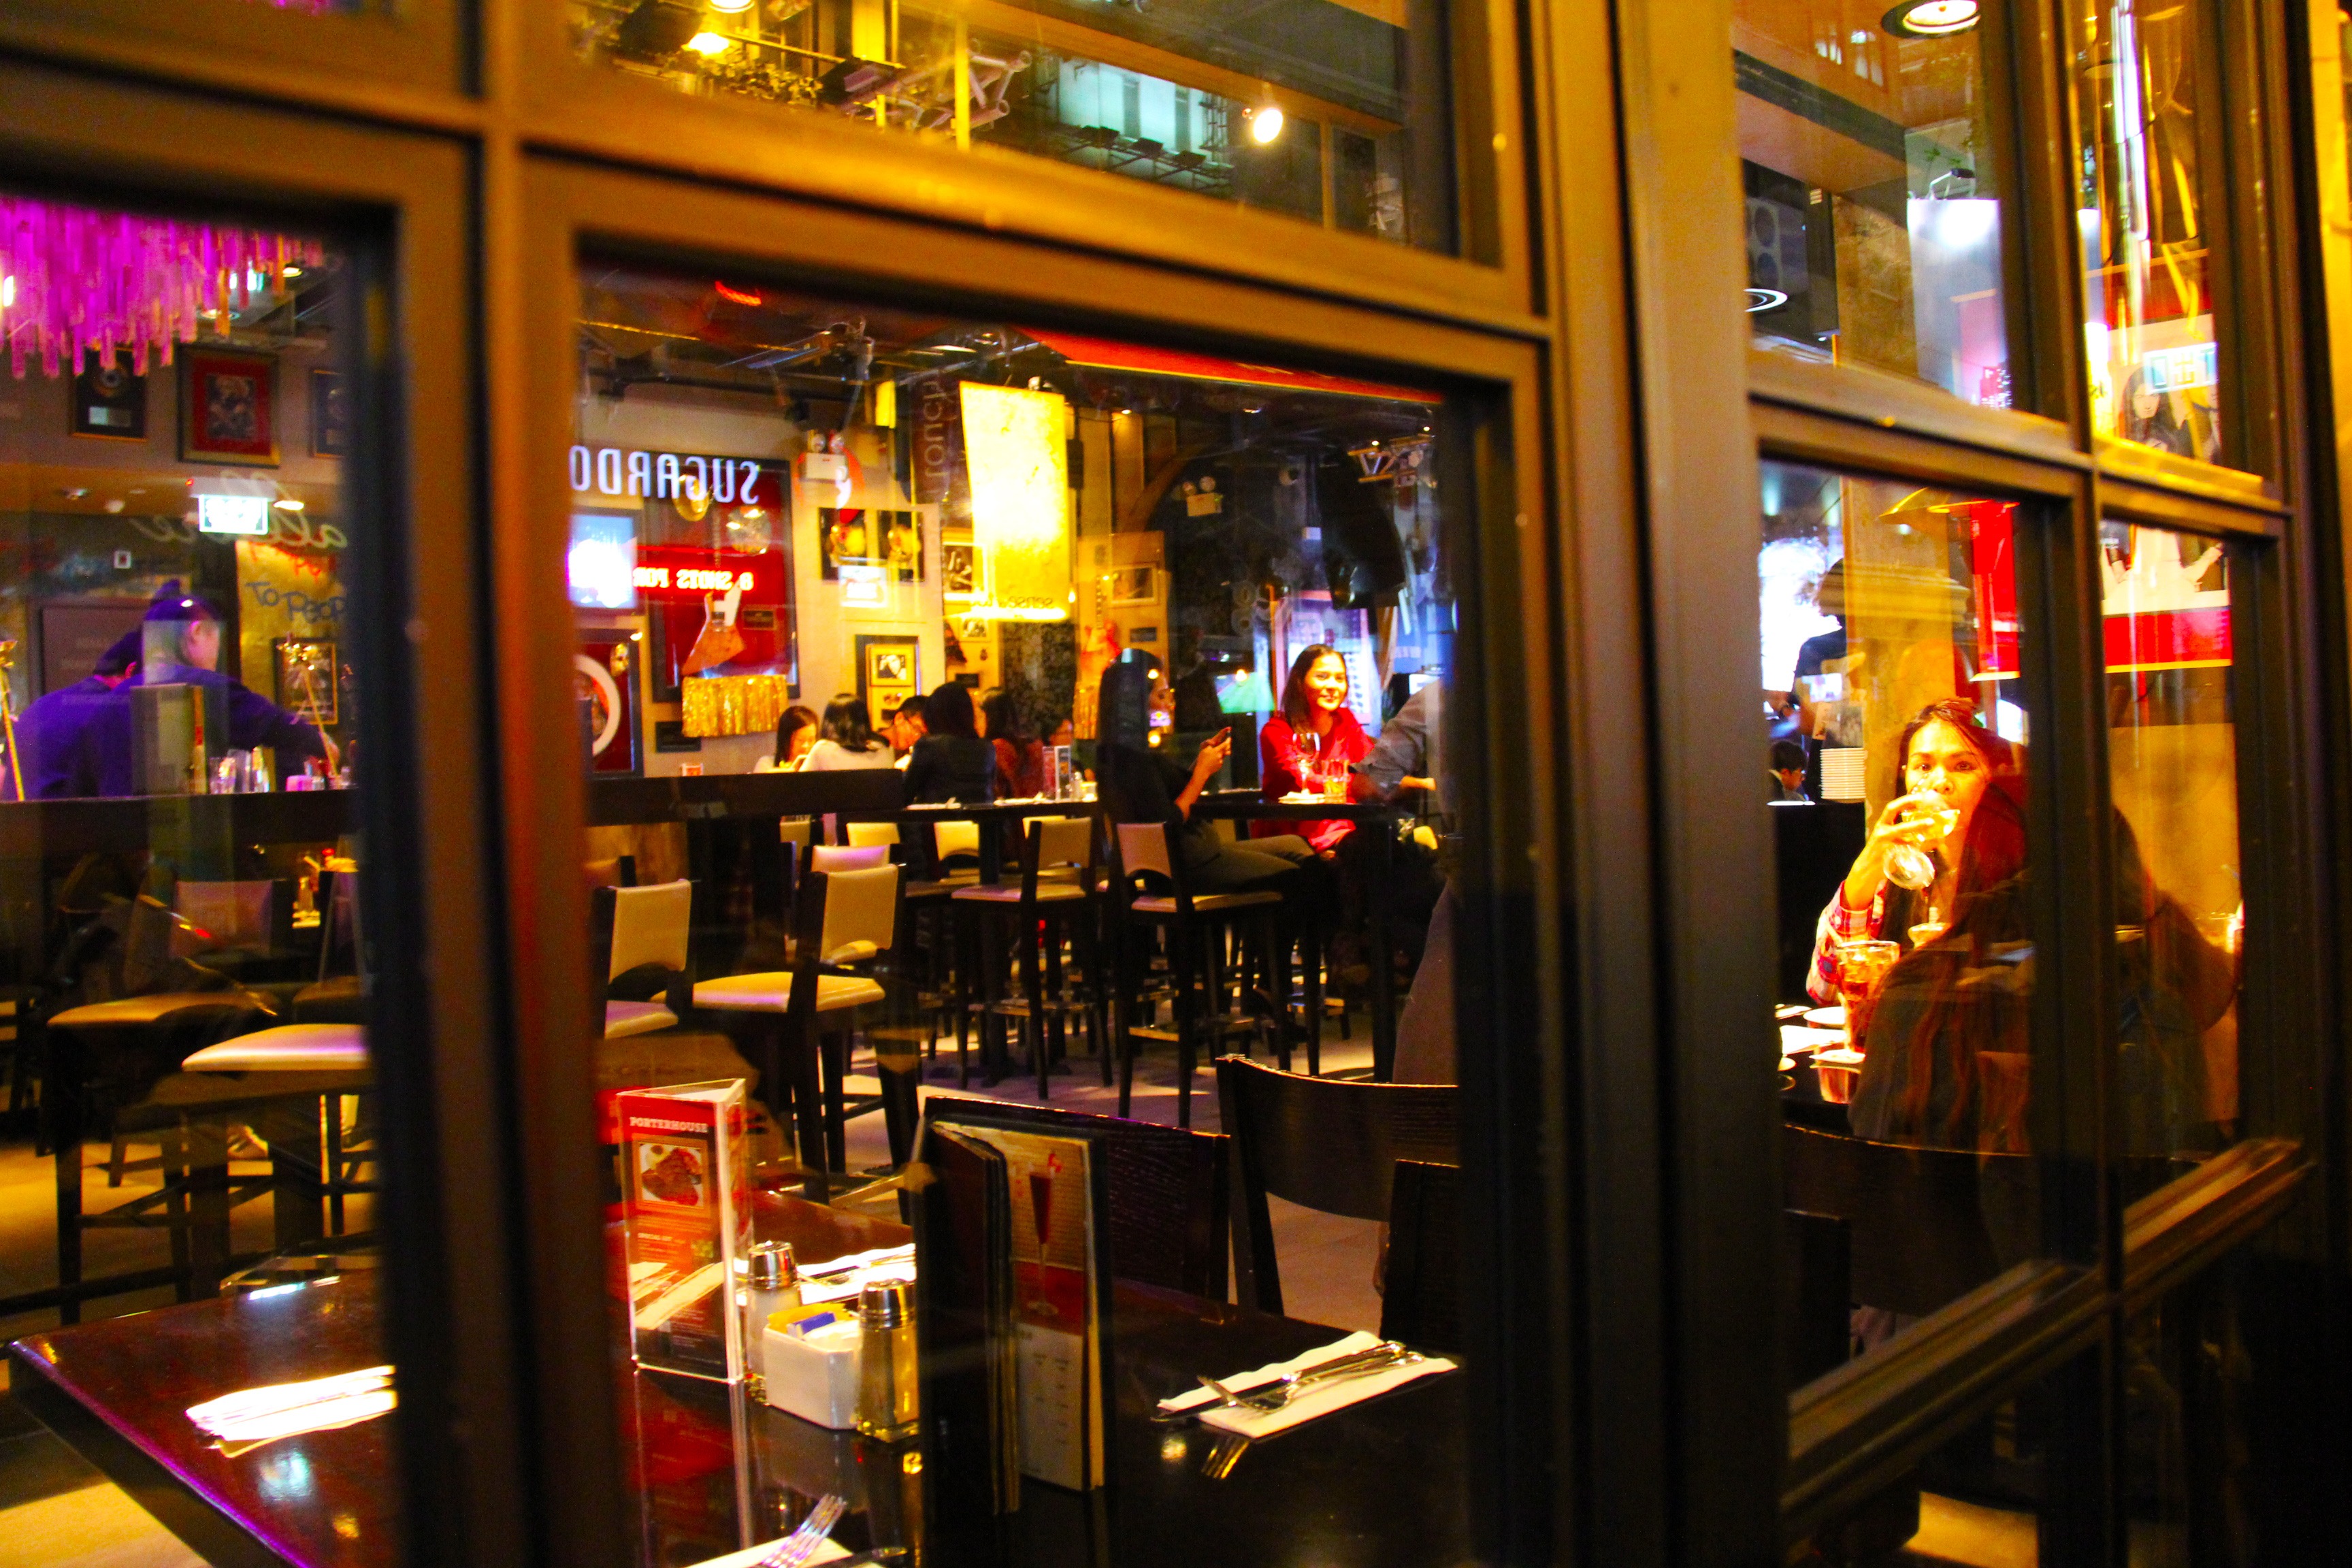
cafe, wine, restaurant, bar, drink, martini, hong kong, happy, enjoy, meetup, juices, hard rock cafe